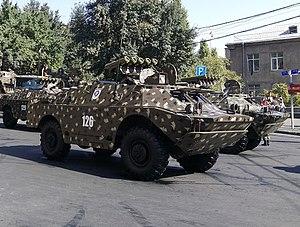
Le BRDM-2 est un véhicule de reconnaissance utilisé des années 1960 à nos jours par l'Union soviétique puis par la Russie et par de nombreux pays dont ceux du défunt Pacte de Varsovie. Il est directement issu de son prédécesseur, le BRDM-1. Il sert par ailleurs de châssis à des systèmes d'armes antichar et antiaériens.